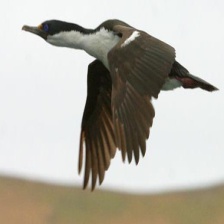
Species: IMPERIAL SHAQ
Scientific name: LEUCOCARBO ATRICEPS